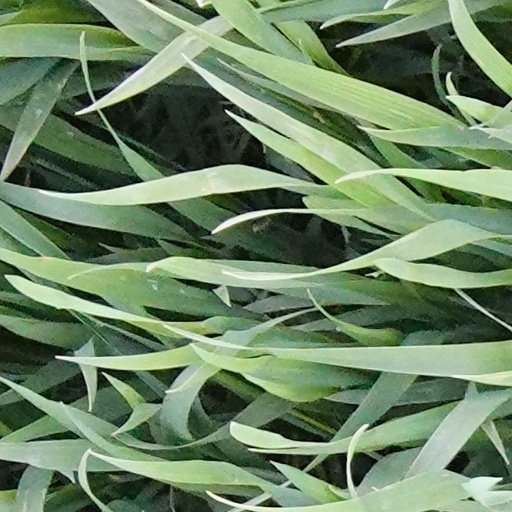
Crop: wheat